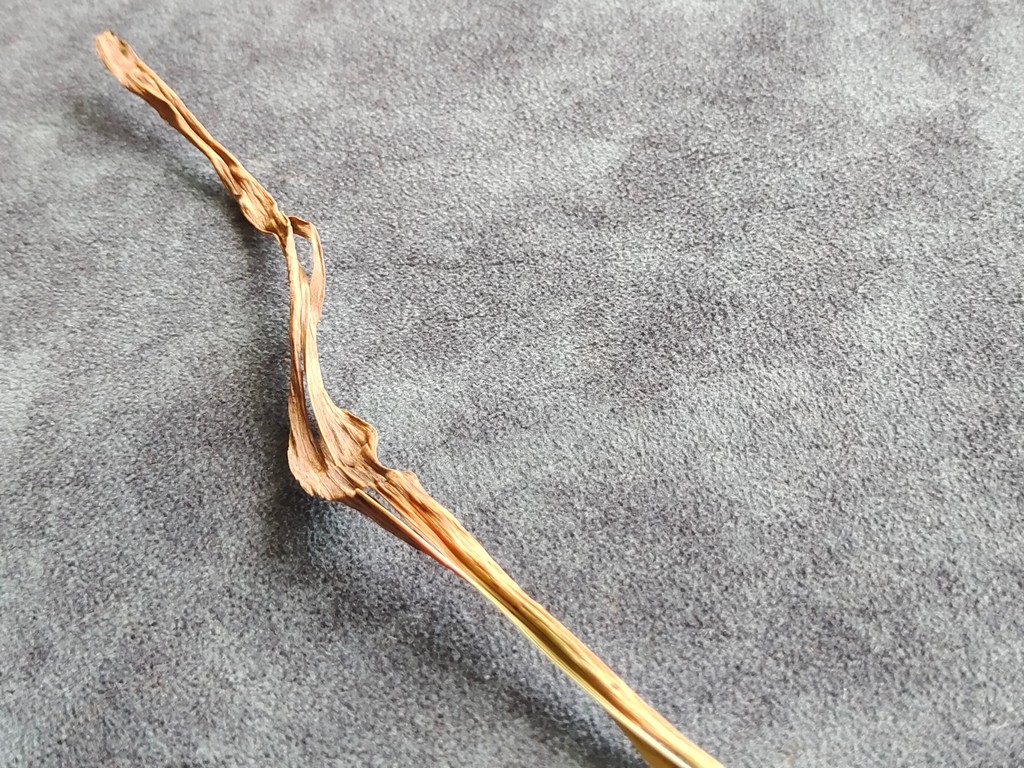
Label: Dried